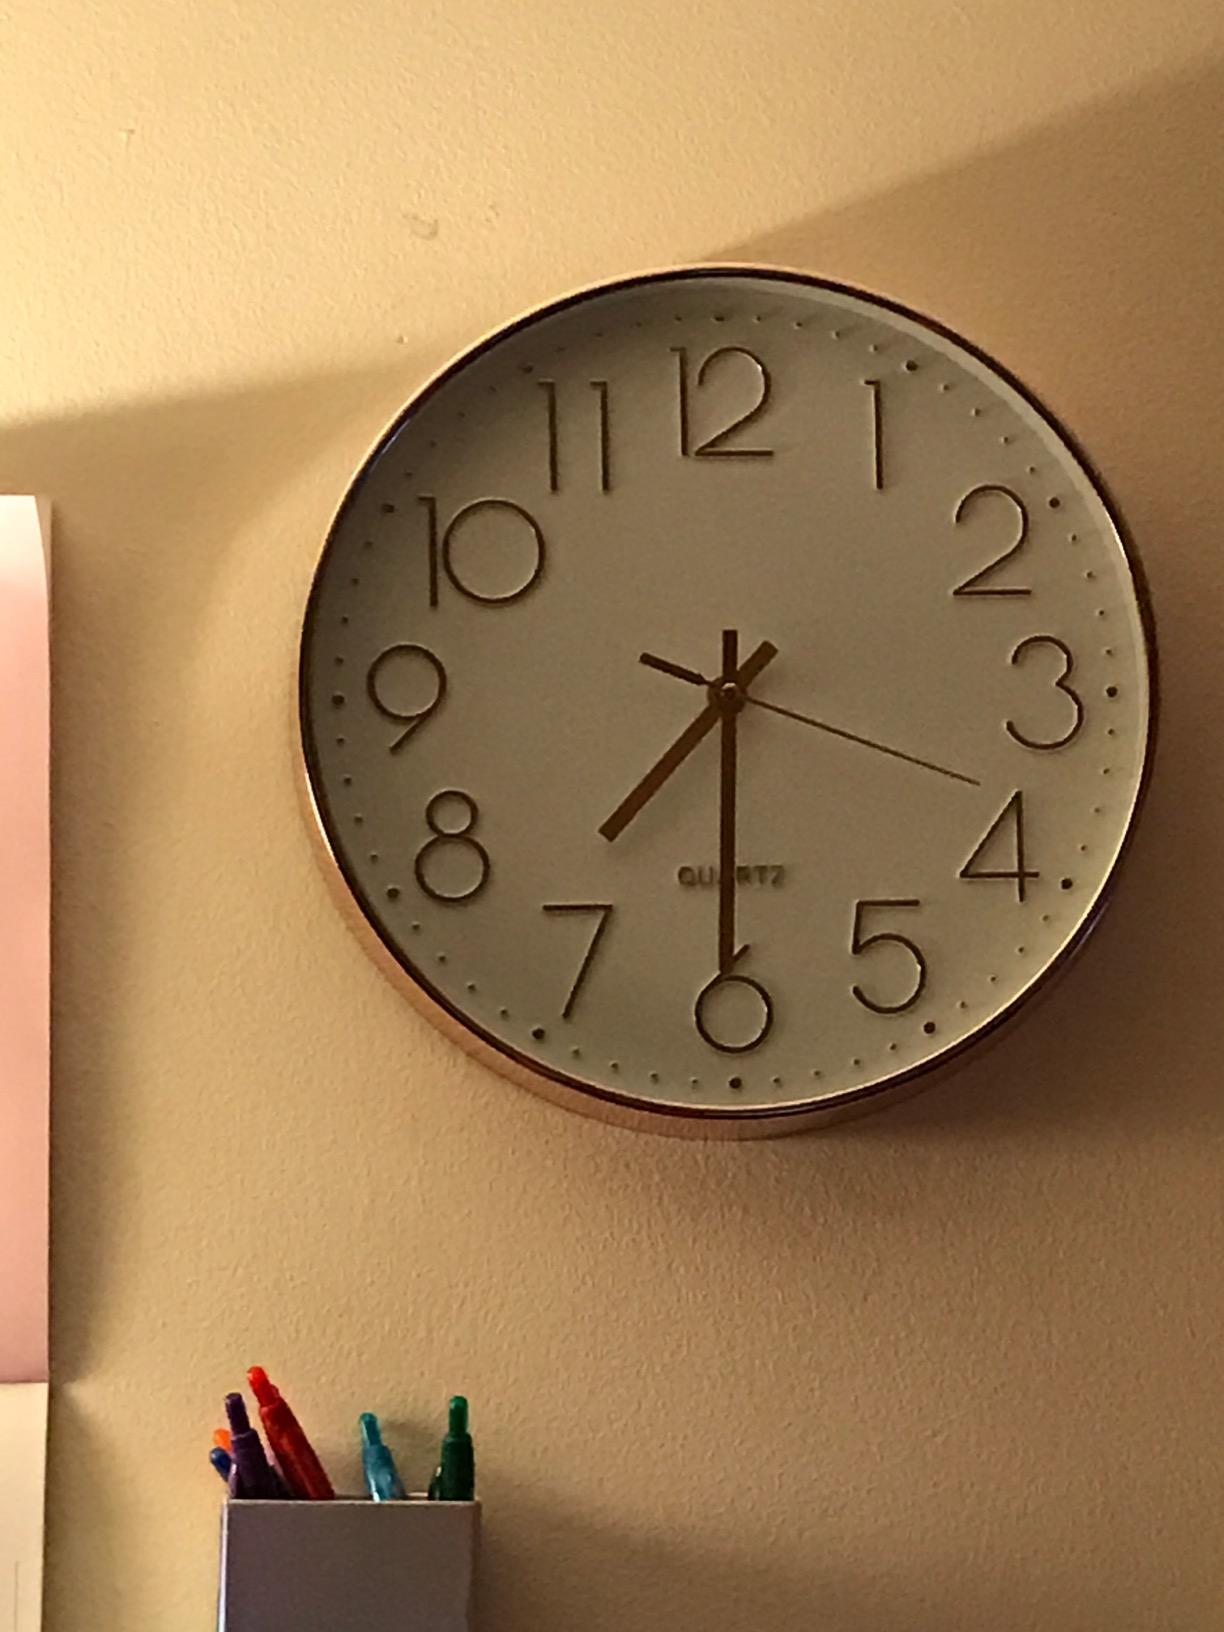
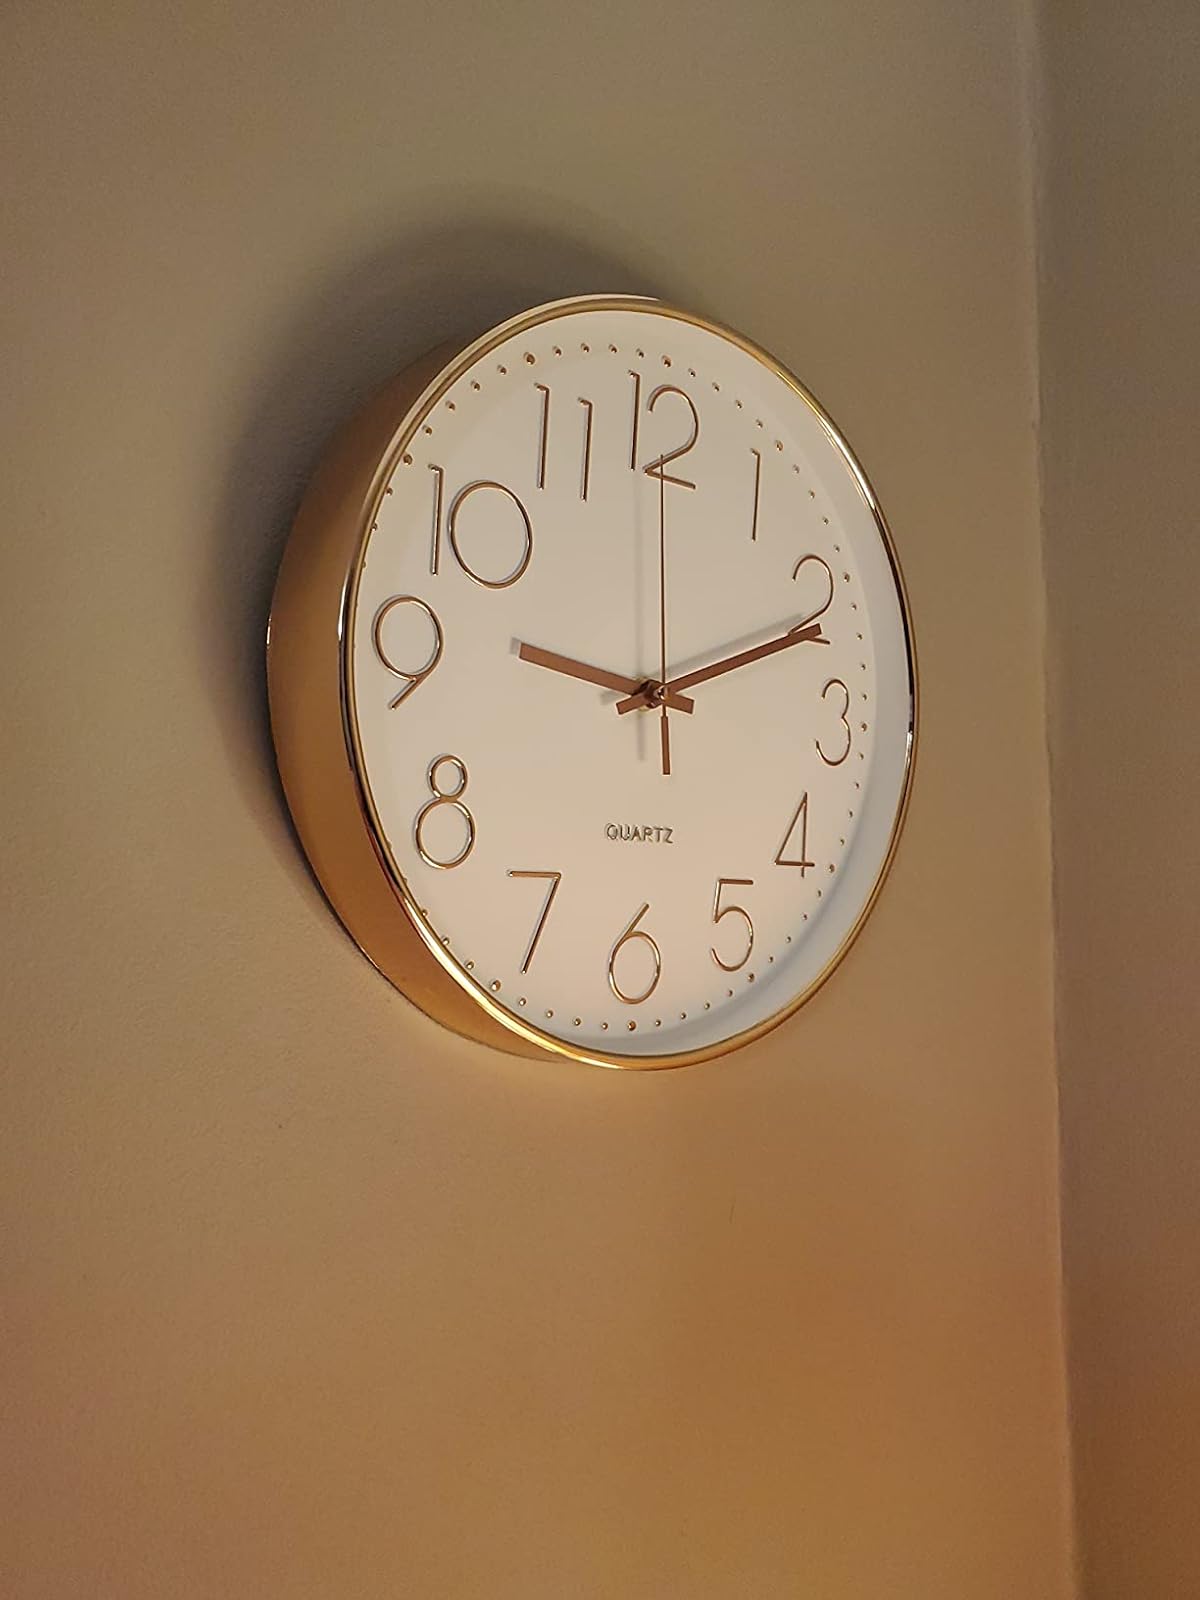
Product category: clock
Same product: yes